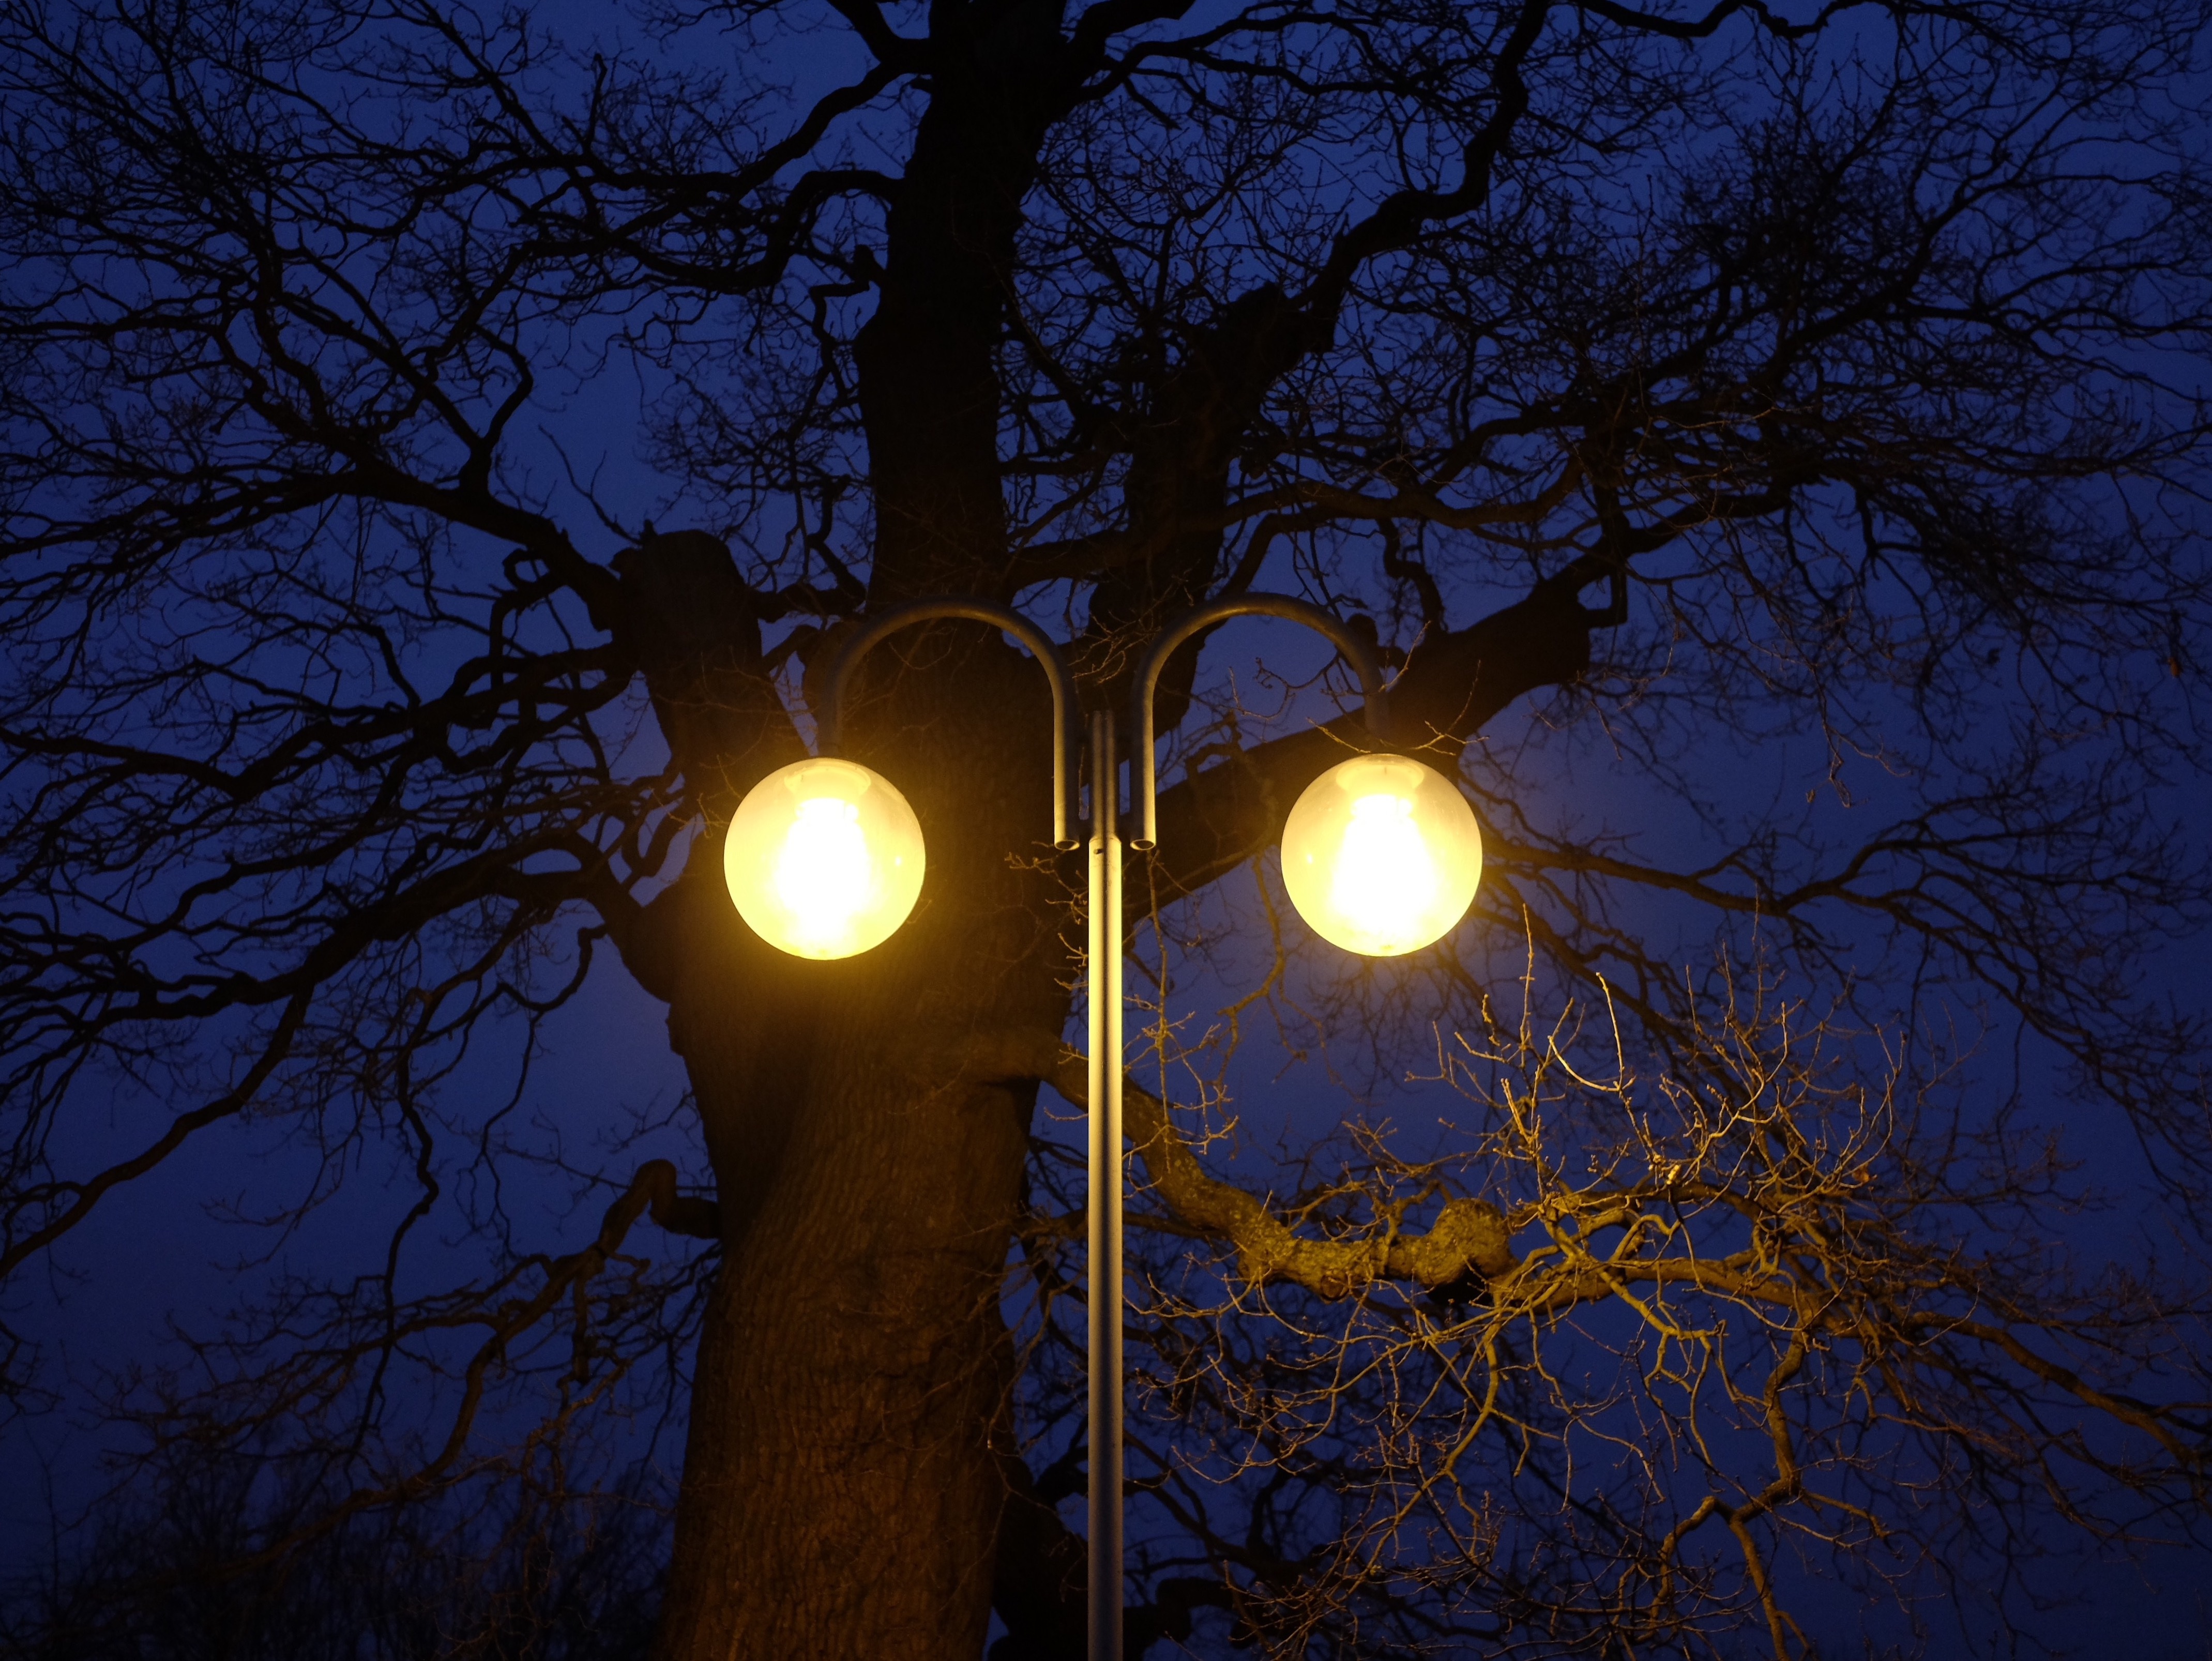
tree, branch, light, sky, sun, night, sunlight, atmosphere, evening, reflection, darkness, street light, lighting, moon, full moon, moonlight, light fixture, midnight, astronomical object